Almohad wars in the Iberian Peninsula

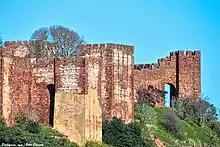
The walls of Silves today

Yaʿqūb al-Manṣūr, the new Almohad caliph, decided to invade Portugal after they conquered Silves. Yaqub was joined by forces from Seville and Granada and laid siege to Silves but he left operations in the hands of local troops and took most of his expeditionary force to Córdoba. At Córdoba, the caliph met an embassy from Alfonso VIII of Castile and they signed a truce, this was good news for Yaqub as it meant he could focus on his campaign against Portugal. He invaded Alentejo and the town of Torres Novas surrendered. He began to besiege Tomar but failed to capture the city.